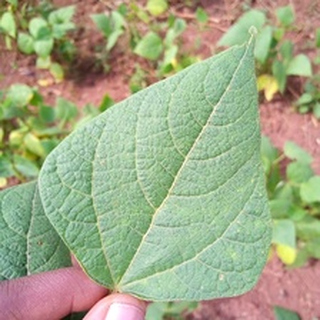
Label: healthy_bean